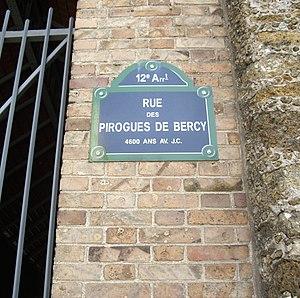
Rue des Pirogues-de-Bercy, Paris 12e.
La rue des Pirogues-de-Bercy est une voie située dans le 12ᵉ arrondissement de Paris, en France.